Lison

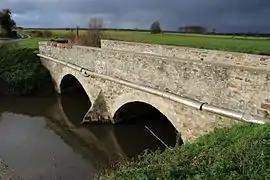
The bridge over the Elle river

Lison is a commune in the Calvados department in the Normandy region in northwestern France.